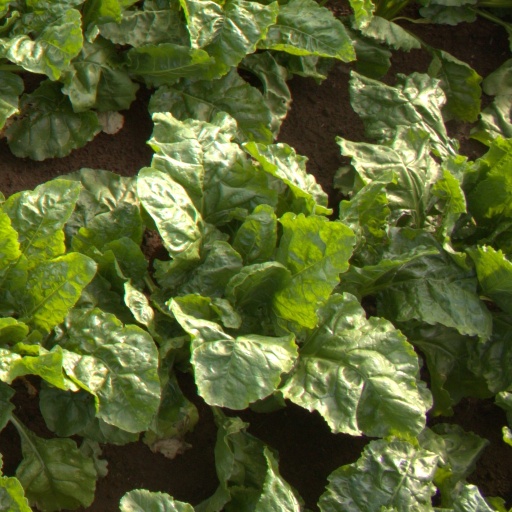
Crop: sugar beet